La Chapelle-Saint-Aubert

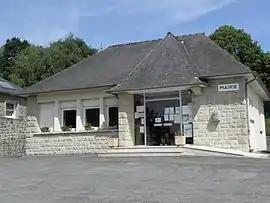
Town hall

La Chapelle-Saint-Aubert (Gallo: "La Chapèll-Saent-Aubèrt") is a commune in the Ille-et-Vilaine department in Brittany in northwestern France.